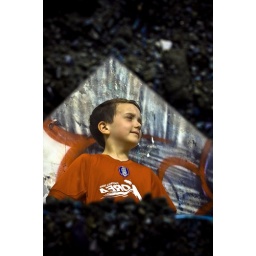
I was taking some shots of my son and saw his reflection in some broken glass and shot this